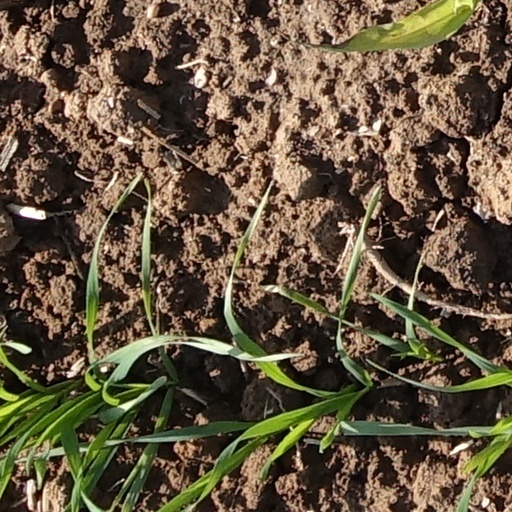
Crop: wheat